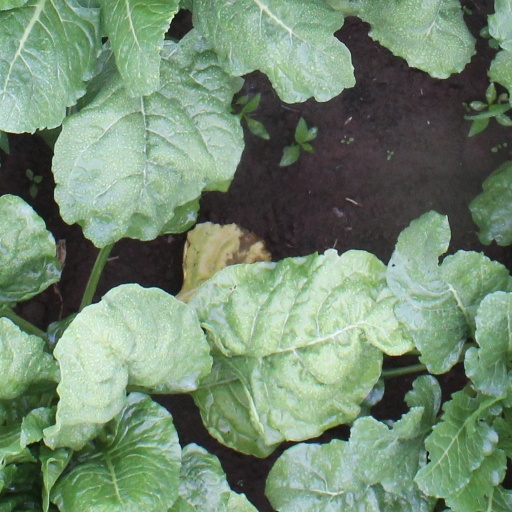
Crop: sugar beet